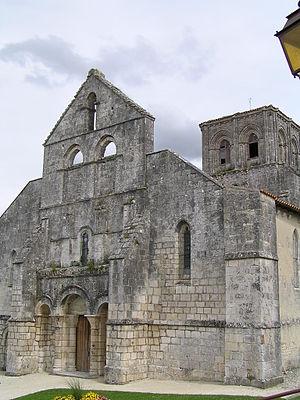
La Charente est un département français créé en 1790 sur des critères géographiques, mais aussi historiques car la partie centrale correspond à l'ancien diocèse puis comté de l'Angoumois. Ce territoire, au cours de la période historique avant la Révolution, n'a jamais connu d'unité, ni politique, ni religieuse, ni judiciaire. Son histoire a souvent été associée à celle de l'Aquitaine, mais le comté d'Angoumois, berceau royal, a souvent eu une histoire singulière et a joué un rôle non négligeable dans l'histoire de France.